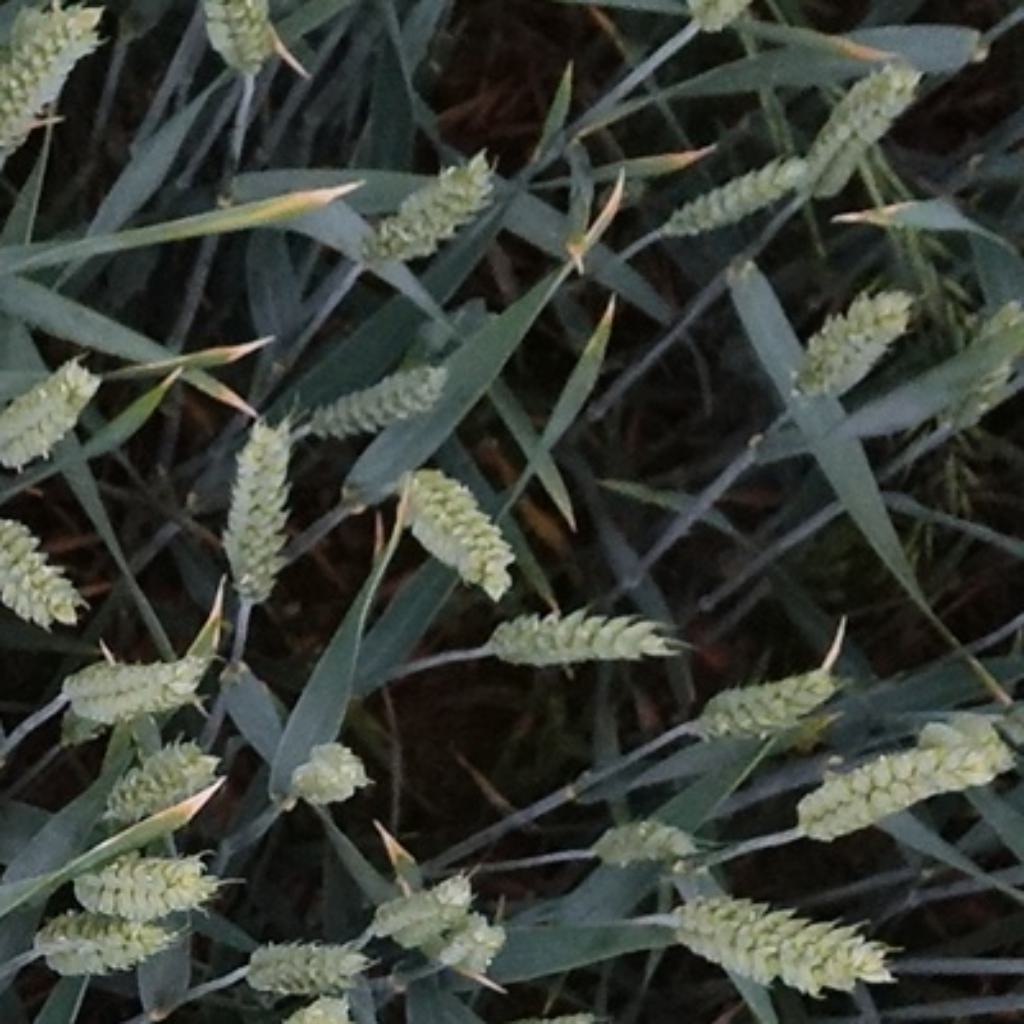
Country: France
Location: Toulouse
Wheat development stage: Filling - Ripening